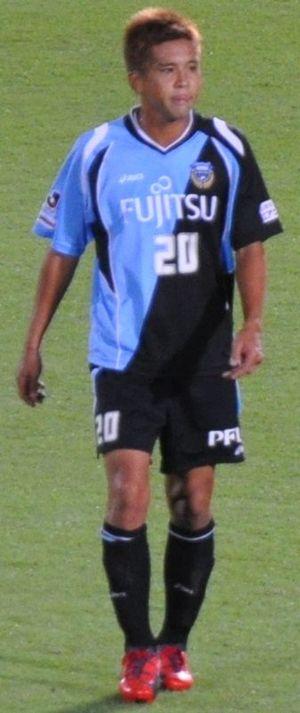
Jun'ichi Inamoto, né le 18 septembre 1979 dans la ville de Yūsui, de la préfecture de Kagoshima, est un footballeur japonais évoluant au poste de milieu. Il est international japonais.